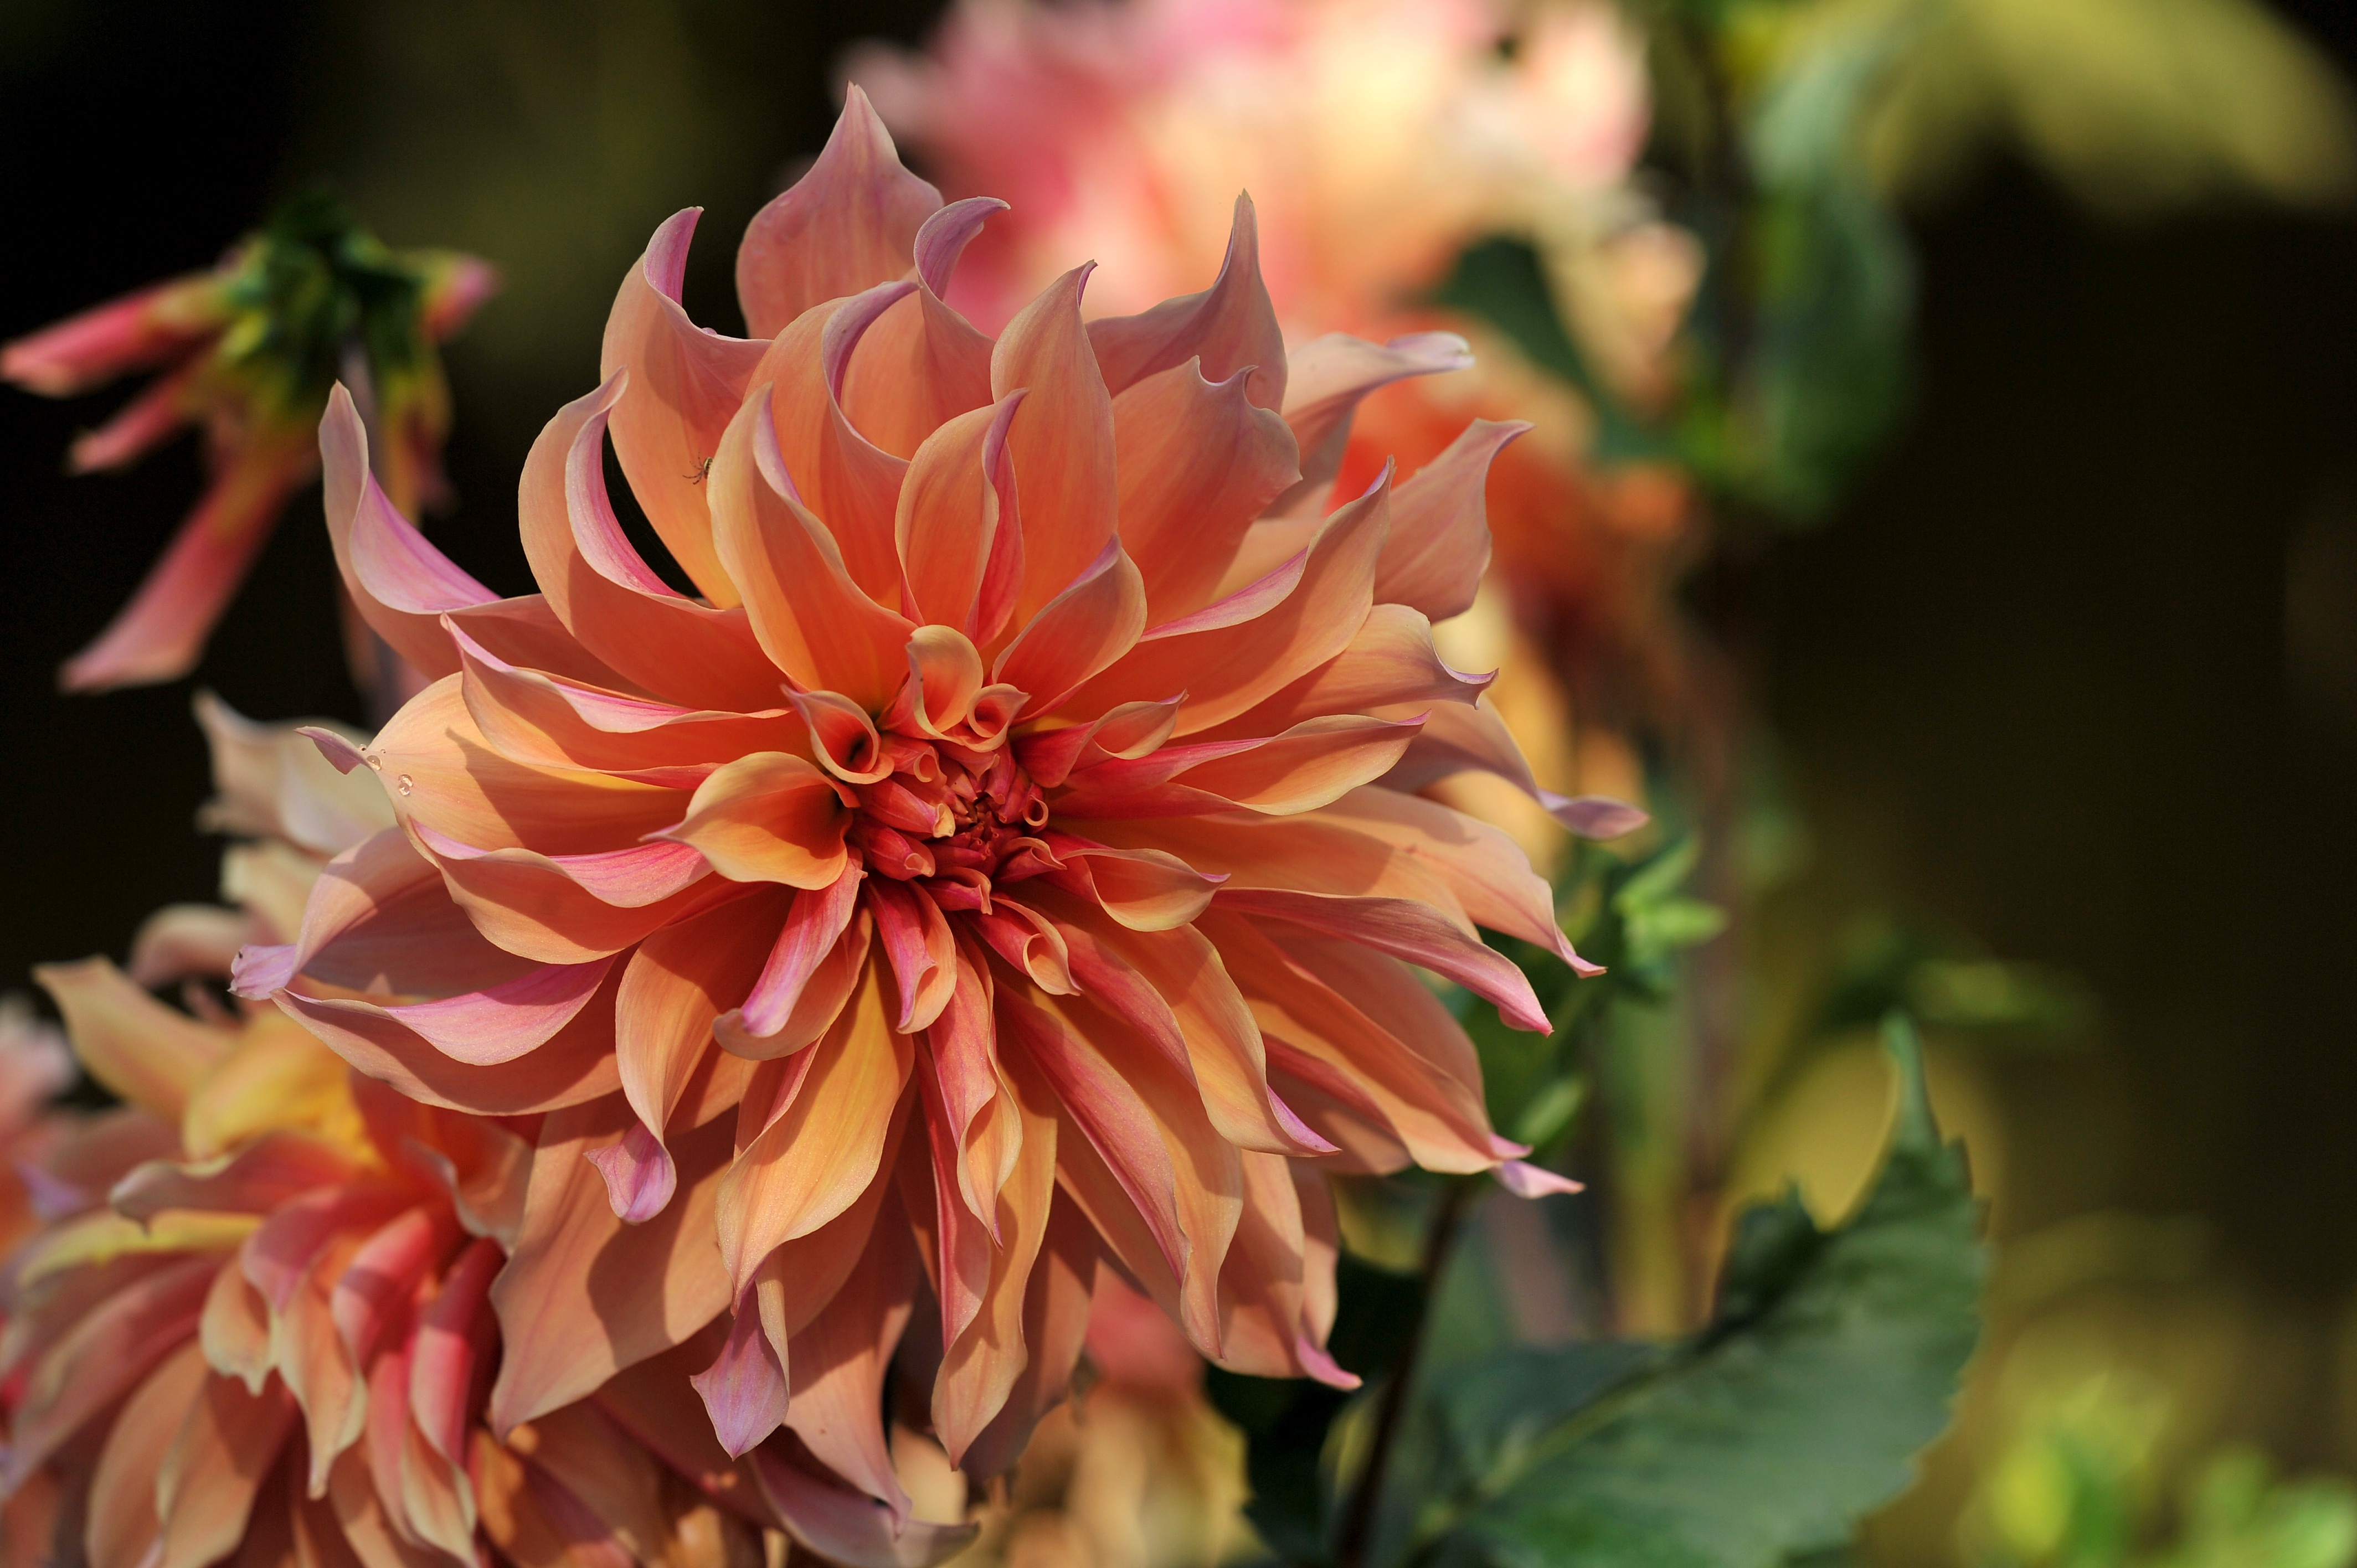
nature, blossom, plant, leaf, flower, petal, autumn, botany, flora, close up, dahlia, floristry, composites, macro photography, garden plant, flowering plant, daisy family, land plant